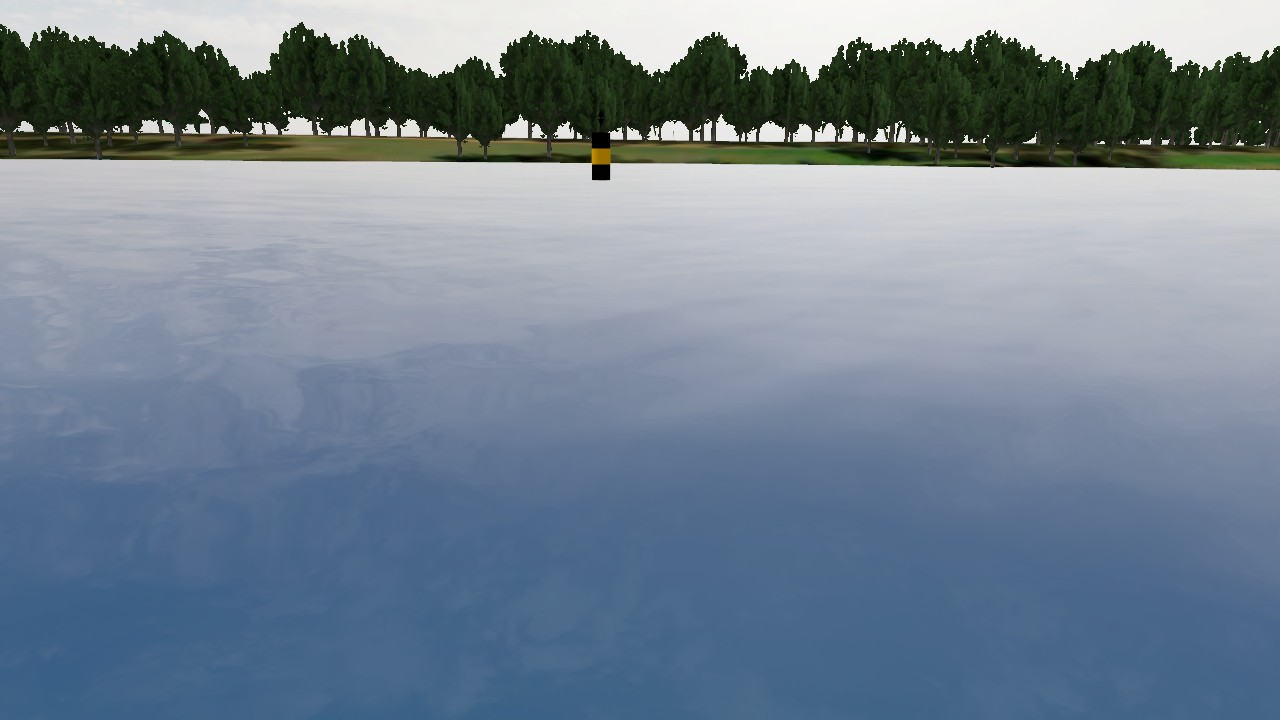
Label: cardinal_east
Descriptions: looks like two triangles touching at the bases in 2D image ||| yellow band in the middle ||| yellow band in the center